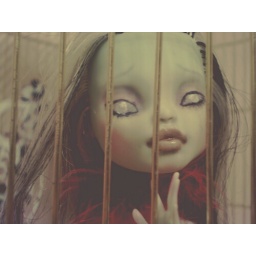
Frankie Stein Monster High Doll custom in a bird cage {melting pot photos}